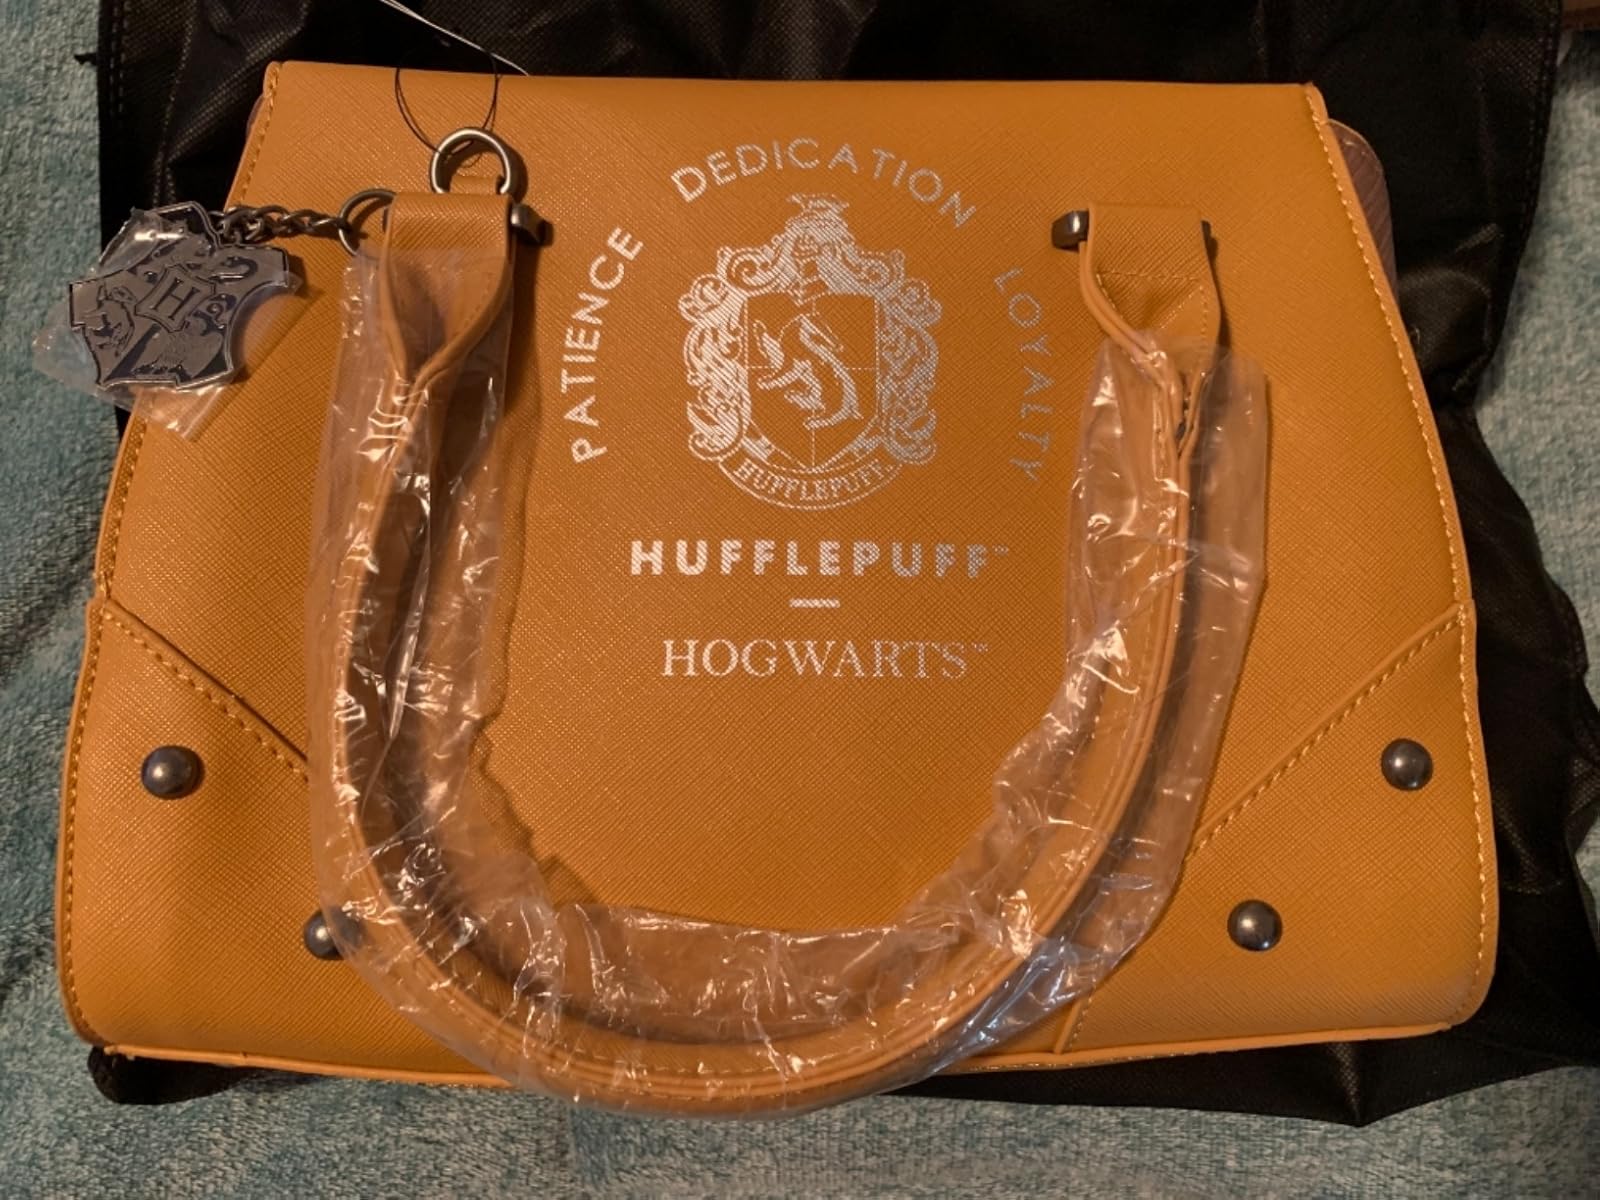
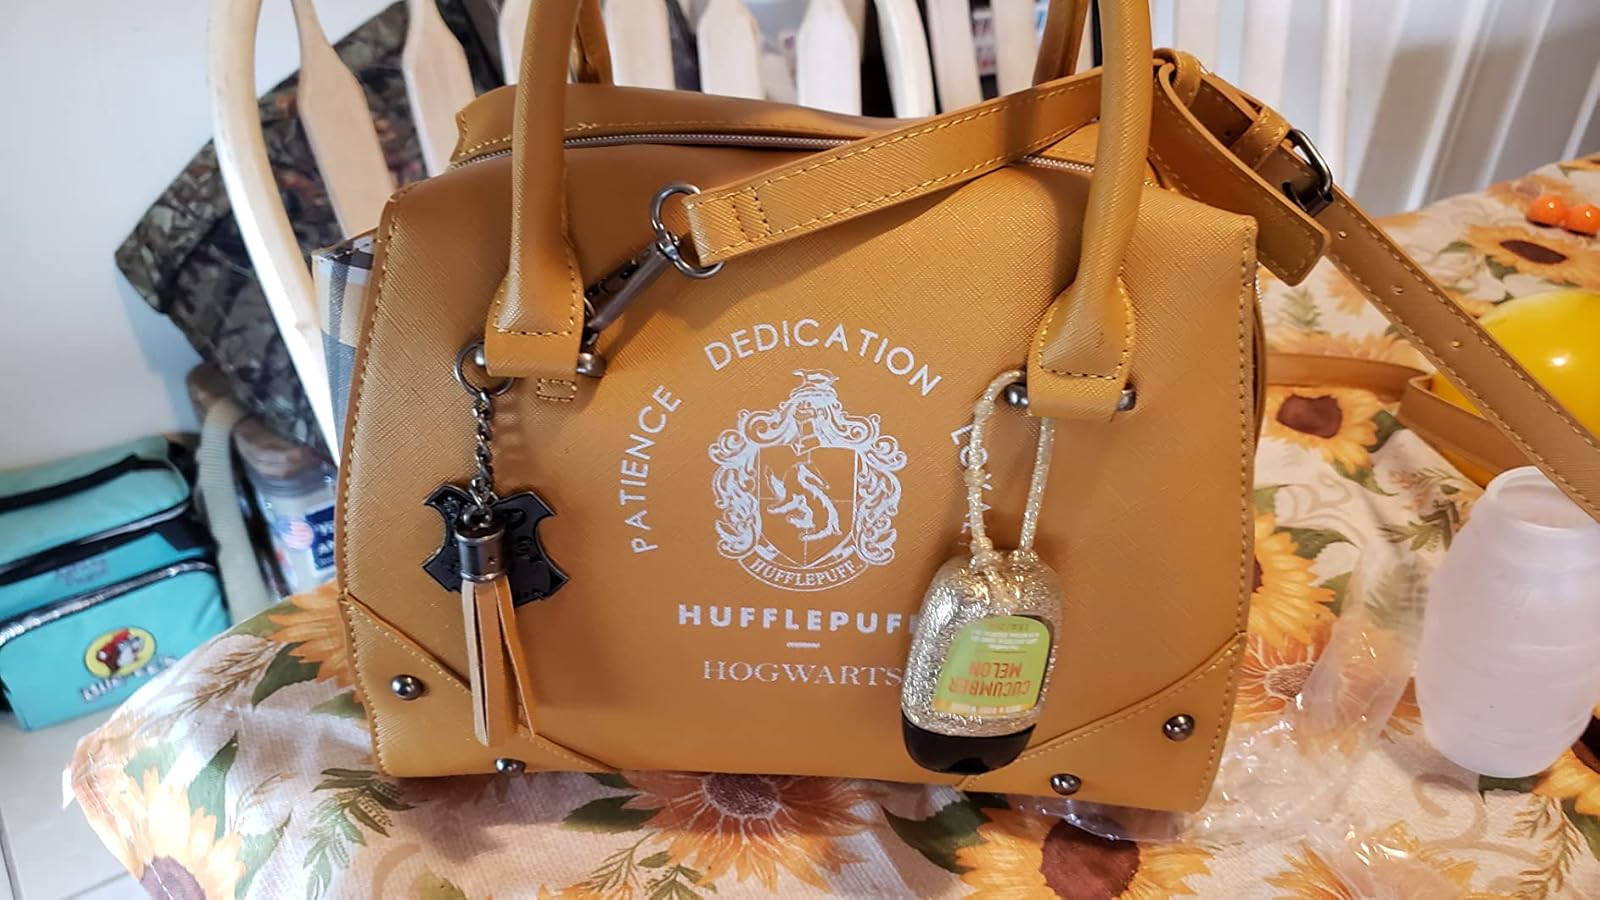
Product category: accessories_handbag
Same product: yes